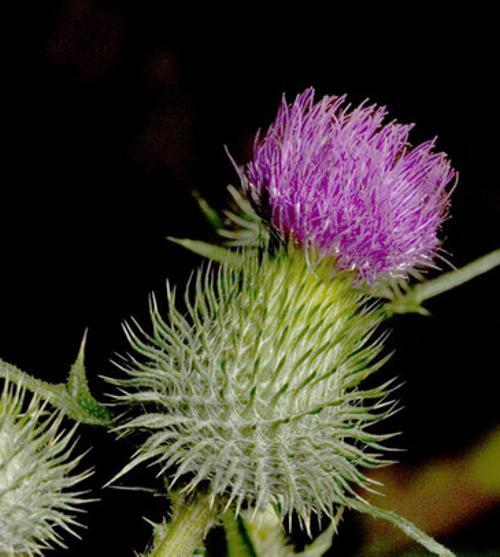
Label: spear thistle